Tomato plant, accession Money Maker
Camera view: bottom (45 deg); turntable rotation: 90 degrees
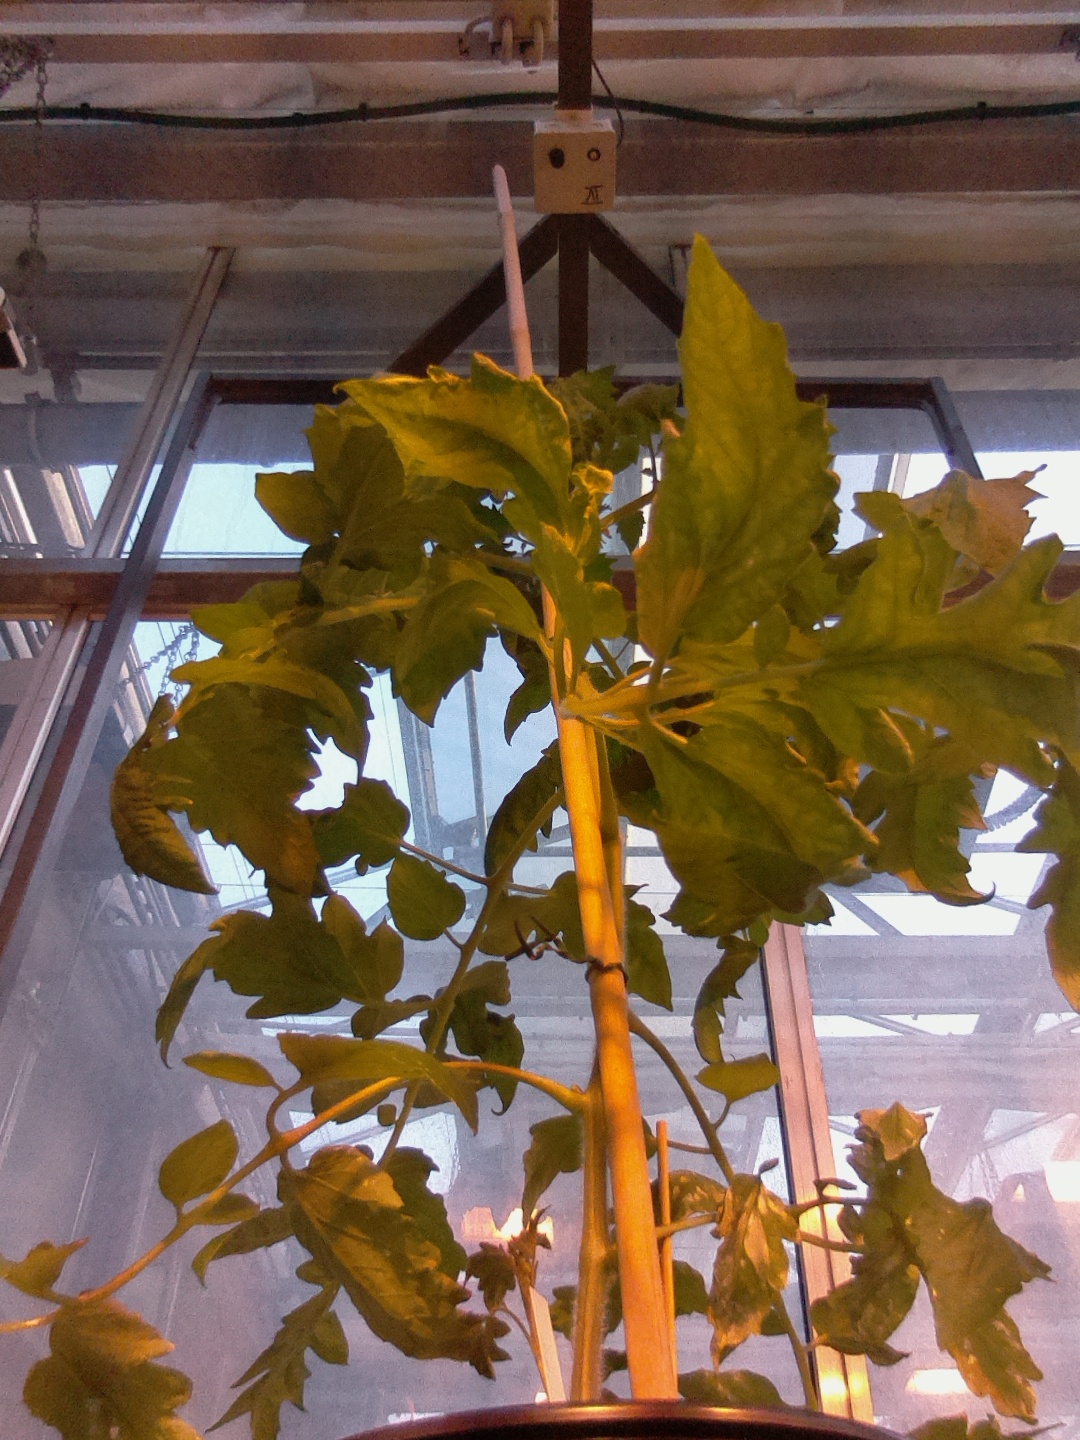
BBCH growth stage 63: 30%-40% of flowers open